The New Yorker

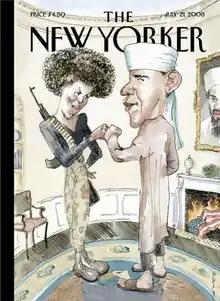
Barry Blitt's "New Yorker" cover from July 21, 2008

On July 21, 2008, "The Politics of Fear", a cartoon by Barry Blitt, was featured on the cover of "The New Yorker", depicting then presumptive Democratic presidential nominee Barack Obama in the turban and shalwar kameez typical of many Muslims, fist bumping with his wife, Michelle, portrayed with an Afro and wearing camouflage trousers with an assault rifle slung over her back. They are standing in the Oval Office, with a portrait of Osama bin Laden hanging on the wall and an American flag burning in the fireplace. This parody was inspired by Fox News host E. D. Hill's paraphrase of an internet comment that asked whether a gesture the Obamas made was a "terrorist fist jab". Later, Hill's contract was not renewed.